Escadrille Spa.102

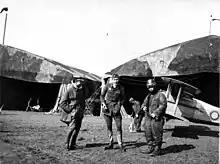
Members of "Escadrille Spa.102" on the flight line with a SPAD fighter.

Escadrille Spa.102 was "Escadrille BR.17" when it was founded in 1913 because it was fitted with Bréguets. On 18 October 1914, it became "Escadrille VB.2" when it was resupplied with Voisins; in November, it was redesignated "Escadrille VB102". The unit's operations during the early months of World War I are unknown except for a mention of St. Cyr. However, on 17 June 1916, while it was stationed at Malzeville, it re-equipped with Nieuports, changing its name to "Escadrille N.102".